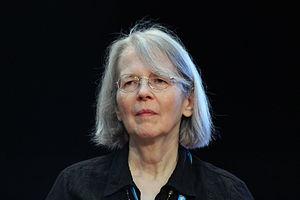
Esther Rochon aux Utopiales 2014 à Nantes en France.